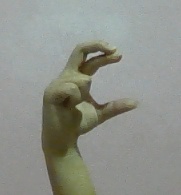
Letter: thal